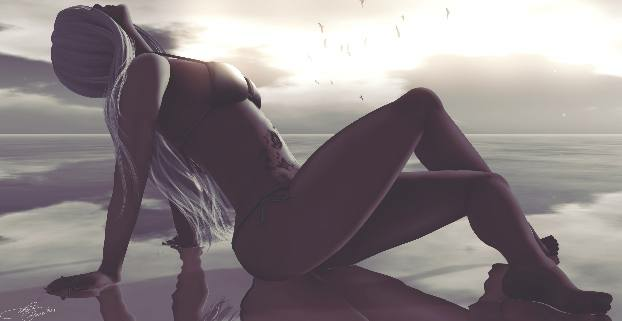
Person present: Yes